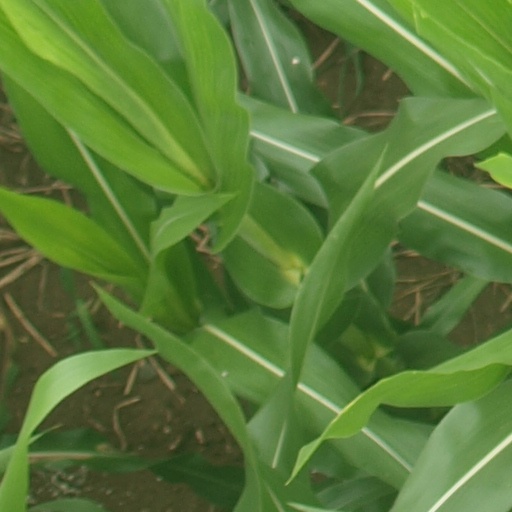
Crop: maize; corn